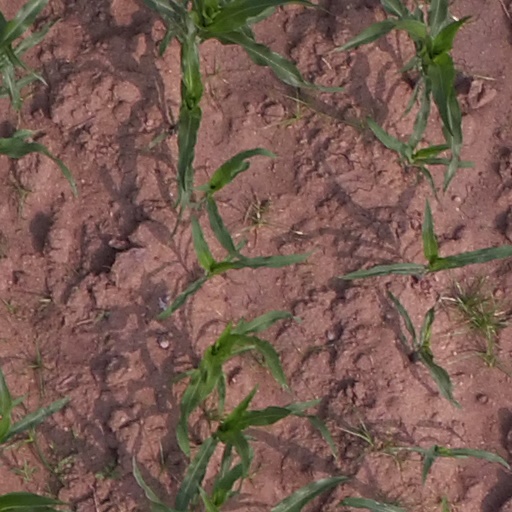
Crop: maize; corn